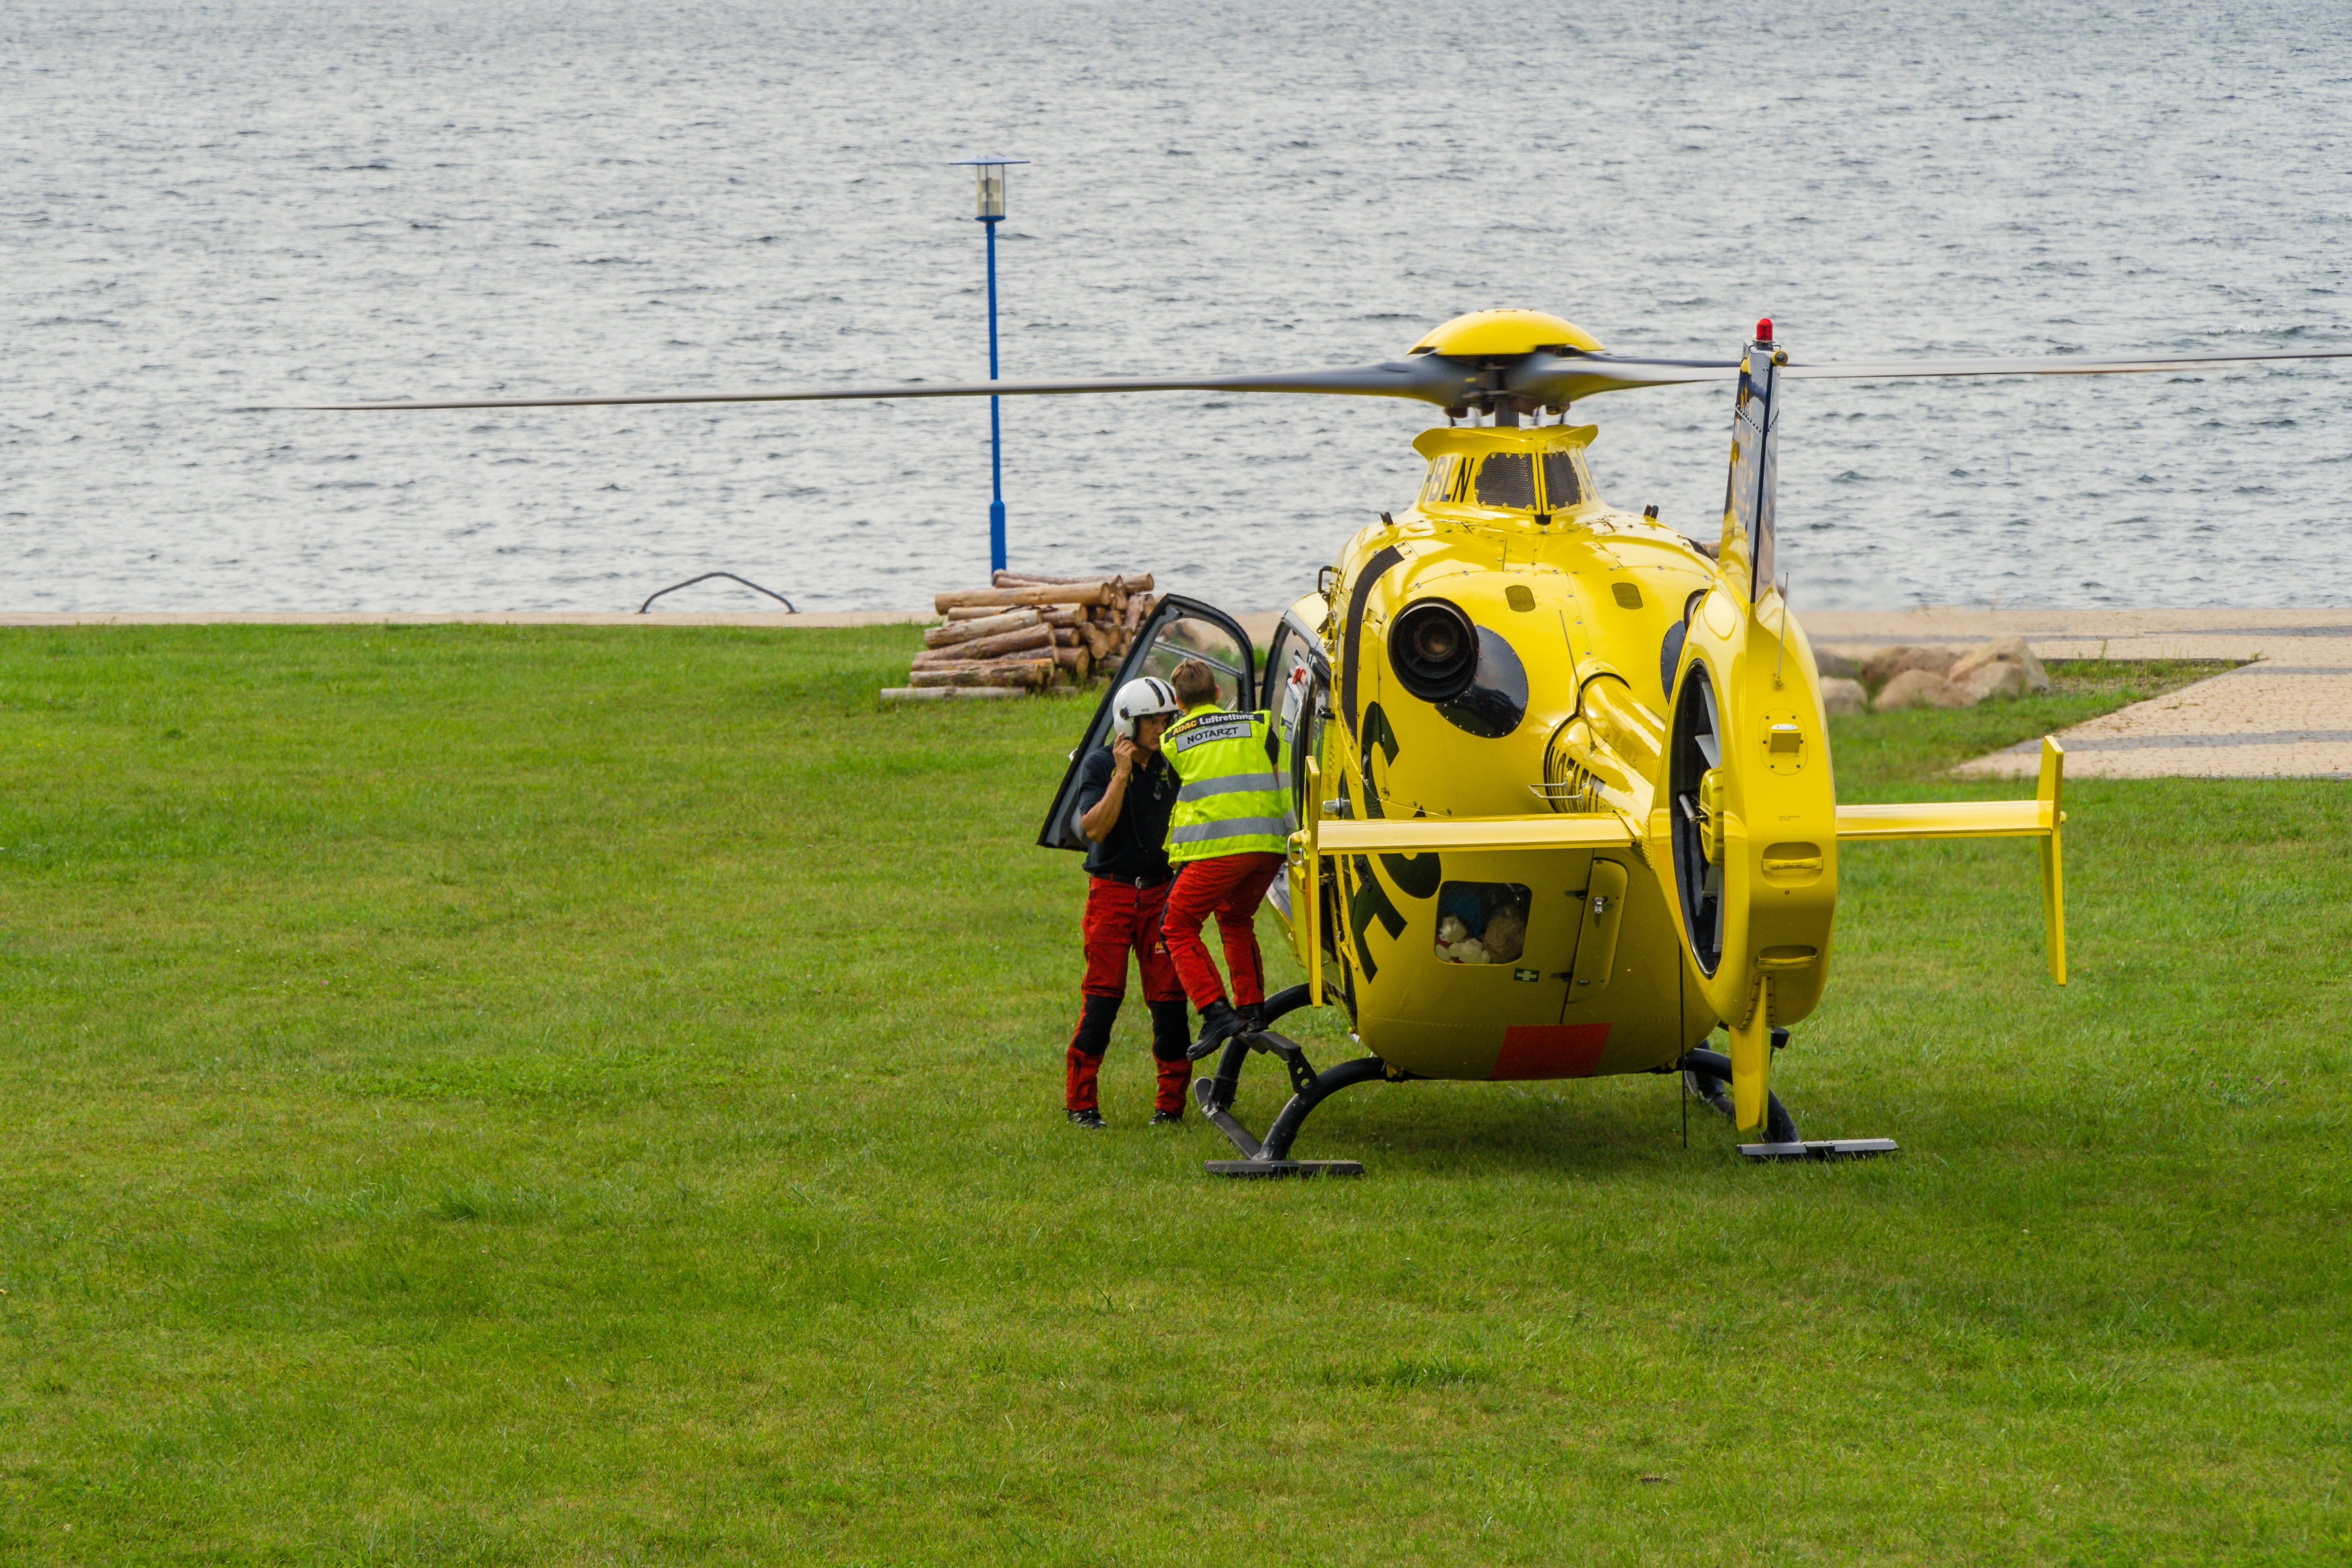
aircraft, transport, vehicle, aviation, flight, helicopter, help, use, save, adac, rotorcraft, rescue helicopter, doctor on call, air rescue, yellow angel, accident rescue, atmosphere of earth, military helicopter, radio controlled helicopter